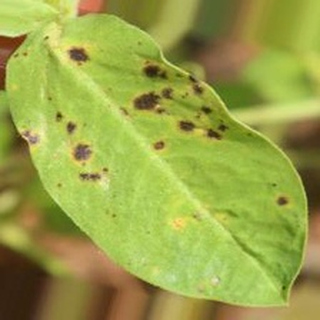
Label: groundnut_late_leaf_spot